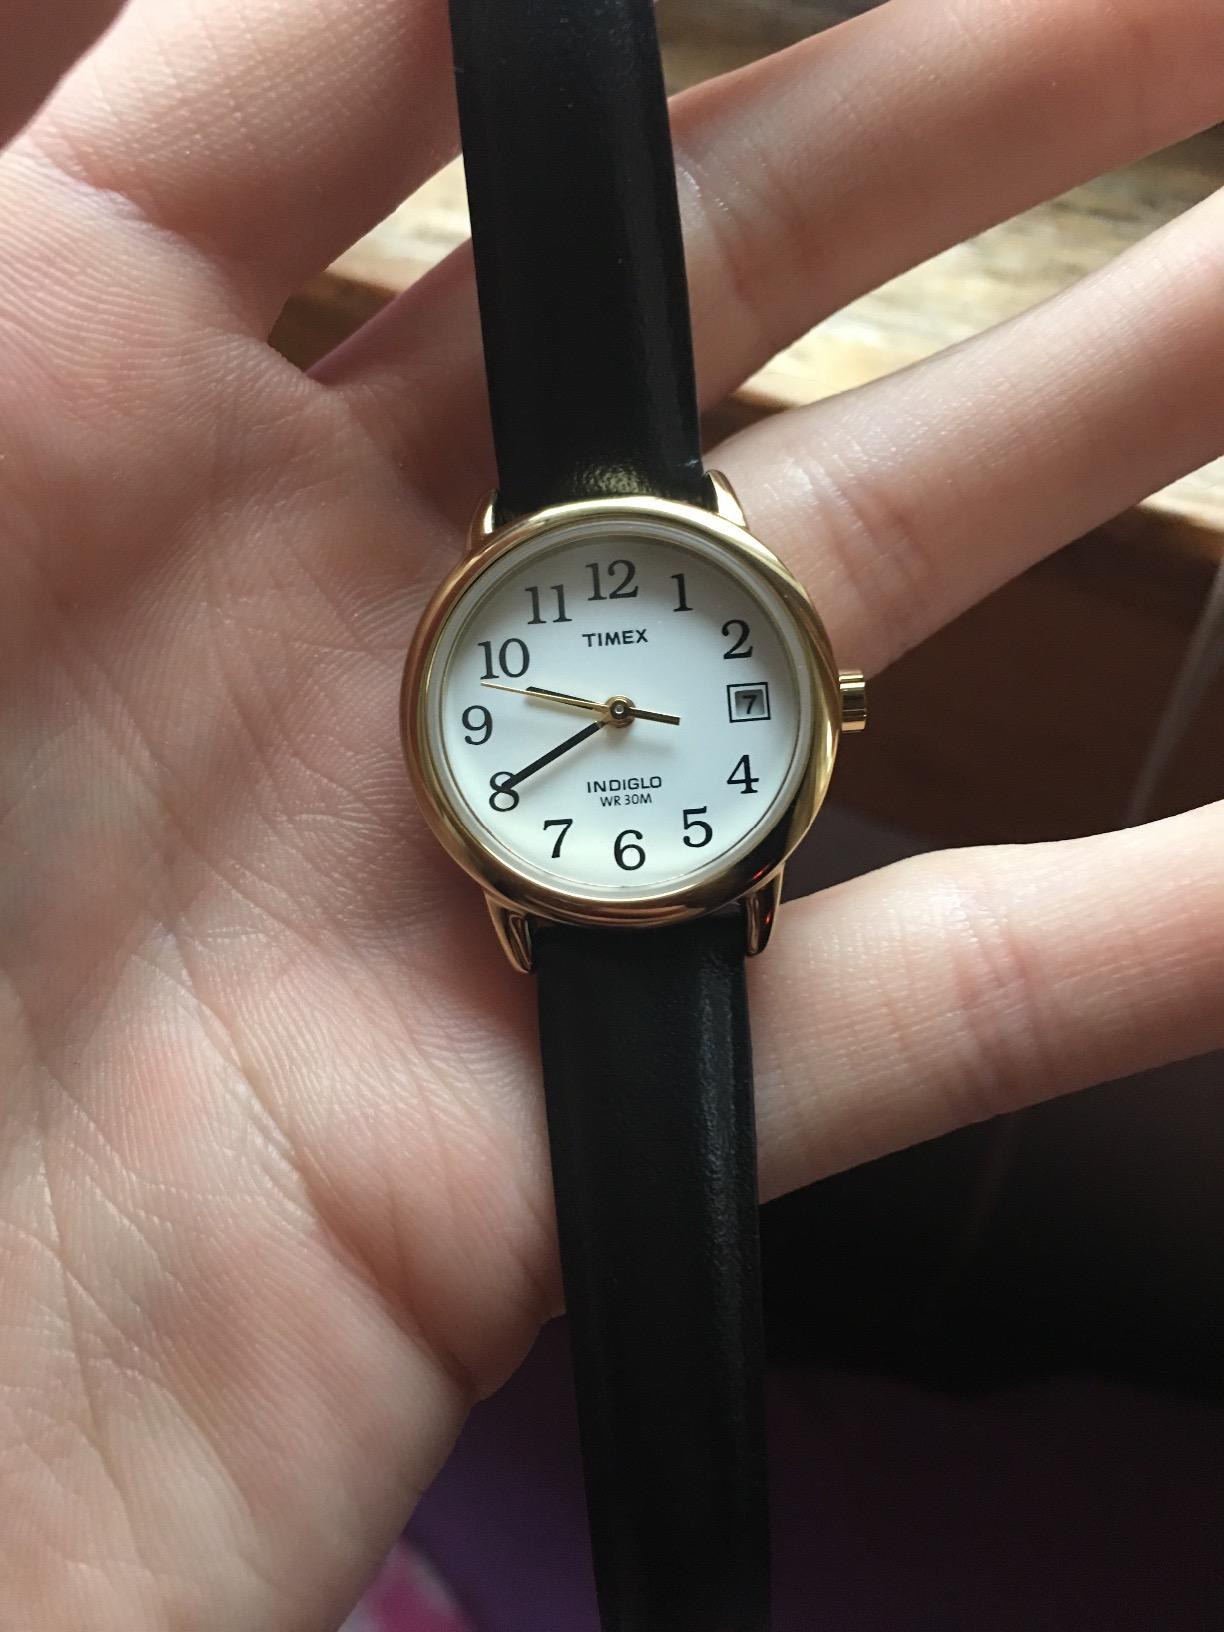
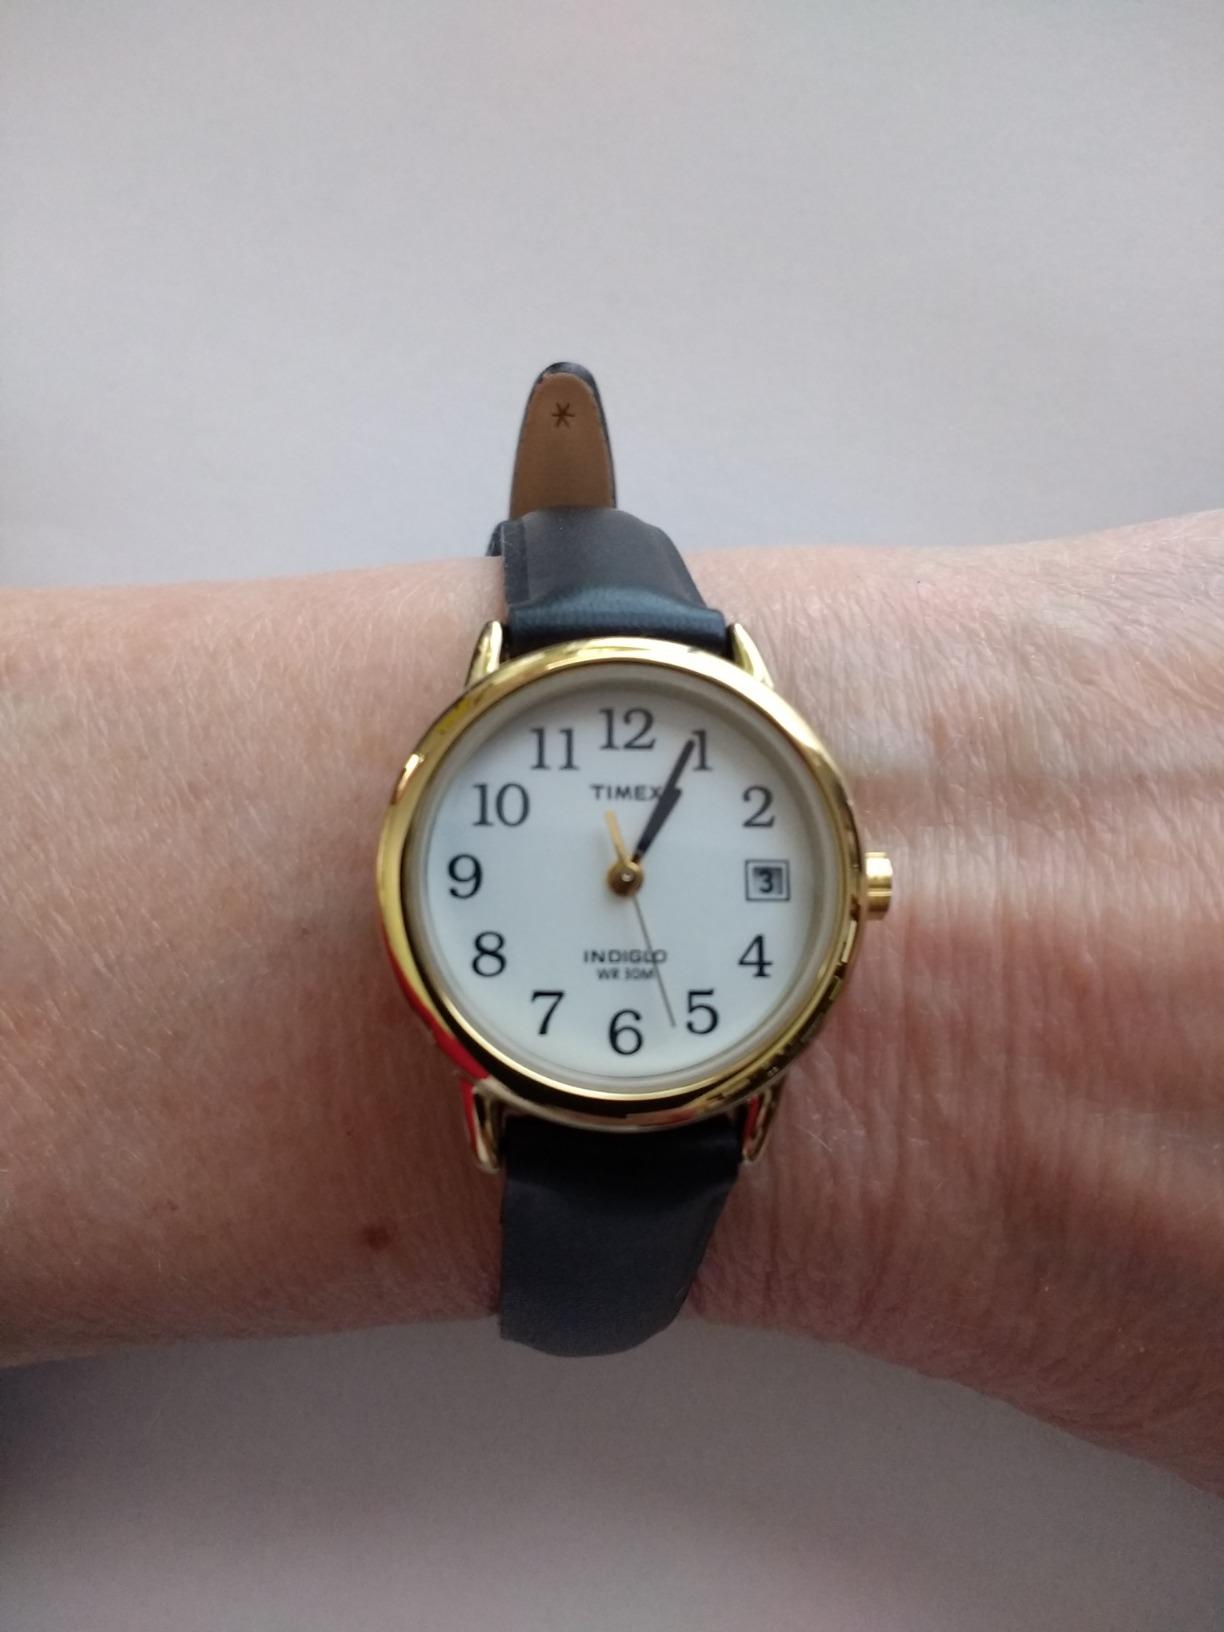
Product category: accessories_watch
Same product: yes